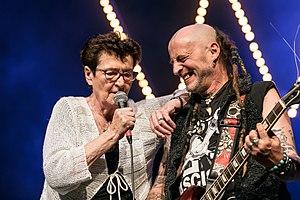
Les Ramoneurs de menhirs et la chanteuse Louise Ebrel en fest-noz au parc des expos de Penvillers à Quimper à l'occasion des 50 ans de la confédération des cercles War'l Leur le 29 avril 2017.
Louise Ebrel, née le 27 juillet 1932 à Treffrin dans les Côtes-du-Nord et morte le 30 mars 2020 à Quimper, est une chanteuse bretonne, issue de parents eux-mêmes chanteurs, Eugénie Goadec et Job Ebrel. Son répertoire est composé de chants traditionnels, à danser ou à écouter.